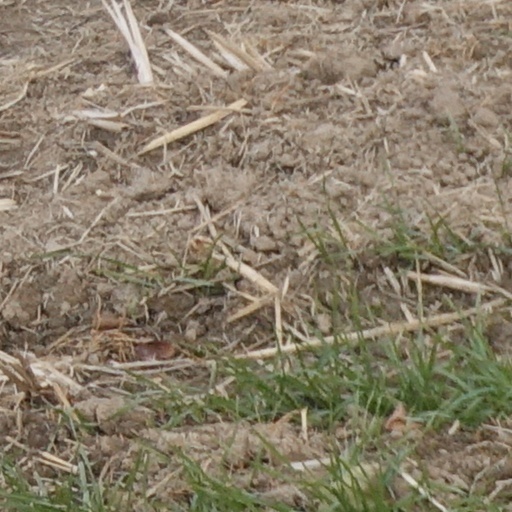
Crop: wheat